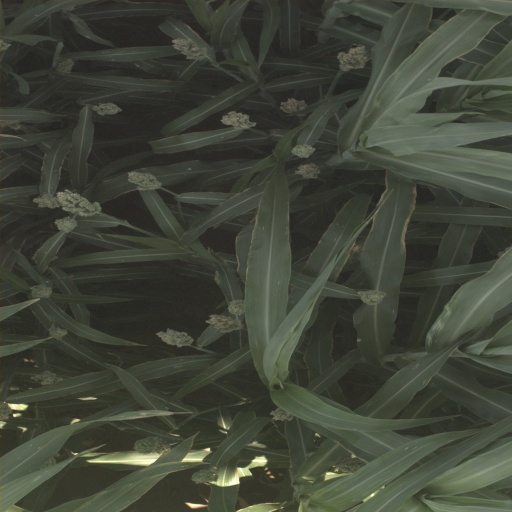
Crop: sorghum